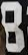
Number: 8